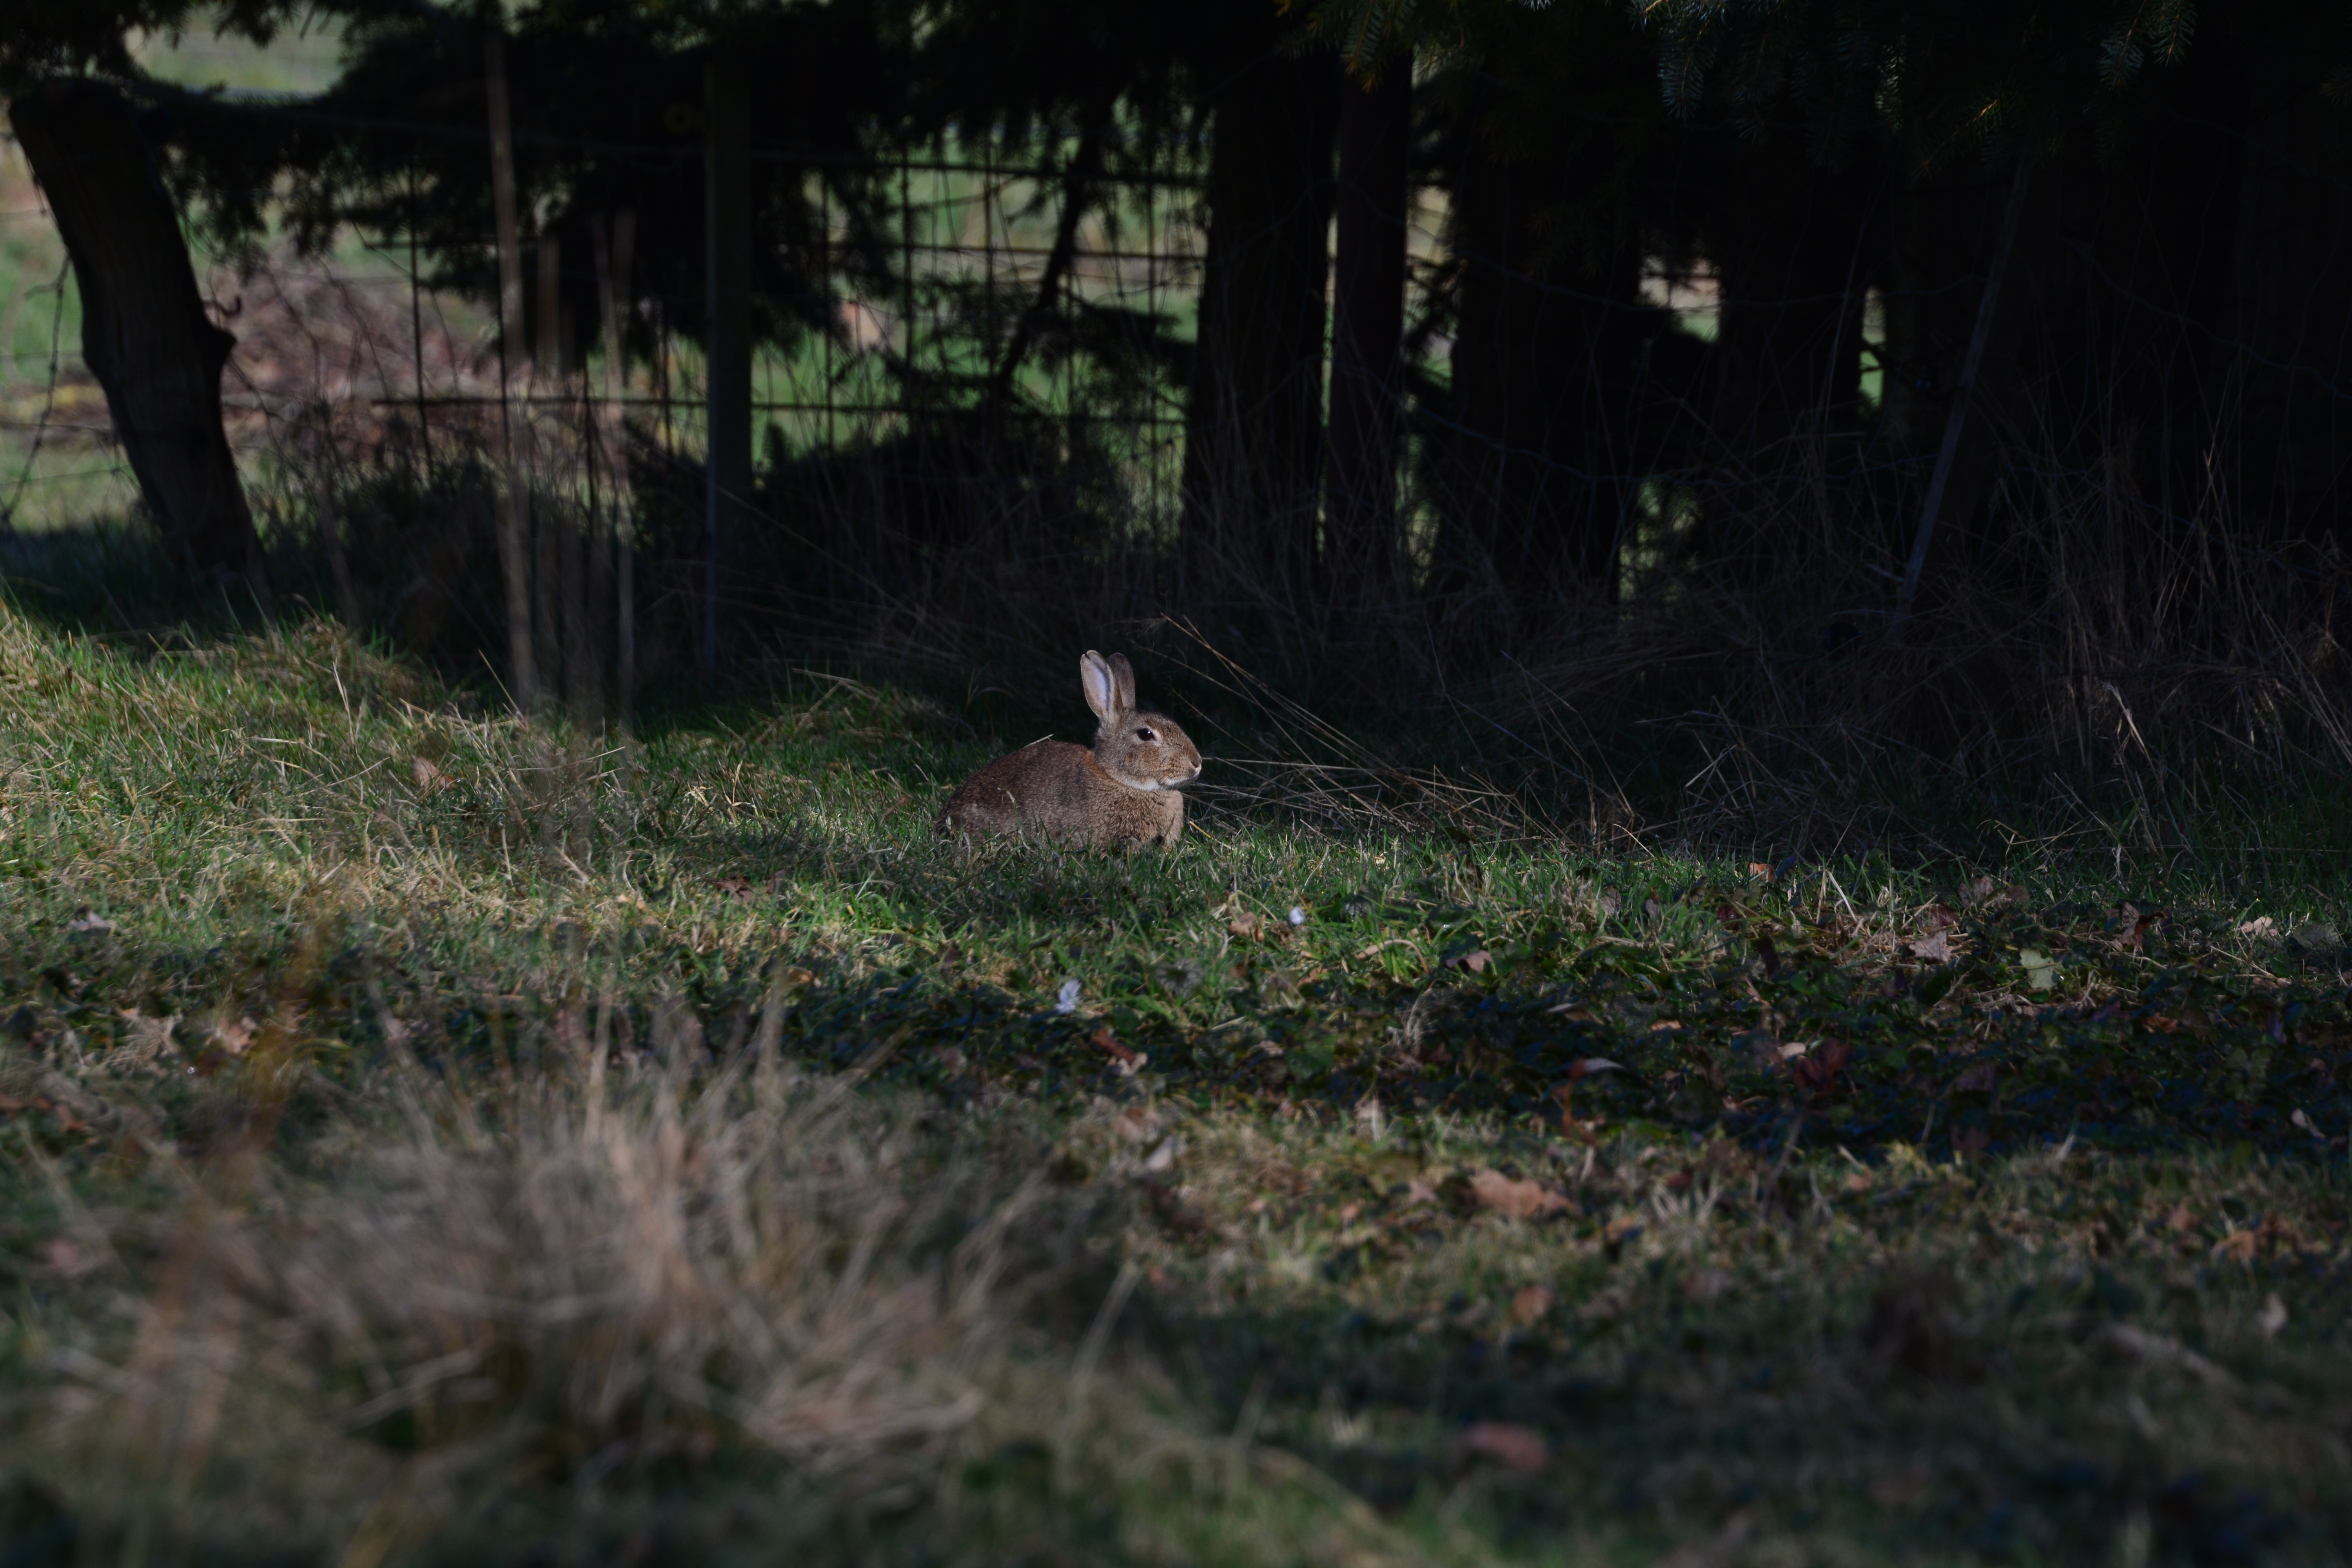
landscape, nature, forest, grass, bird, light, animal, wildlife, spring, jungle, flora, fauna, hare, beautiful, easter, woodland, habitat